Beryl

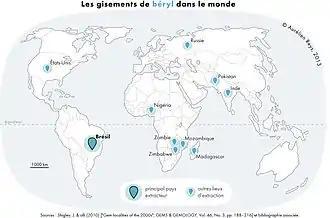
Main beryl producing countries

The word "beryl" – – is borrowed, via and , from Ancient Greek βήρυλλος "bḗryllos", which referred to various blue-green stones, from Prakrit "veruḷiya", "veḷuriya" 'beryl'